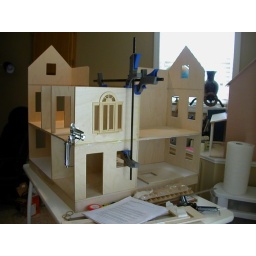
New window in 2nd floor bath